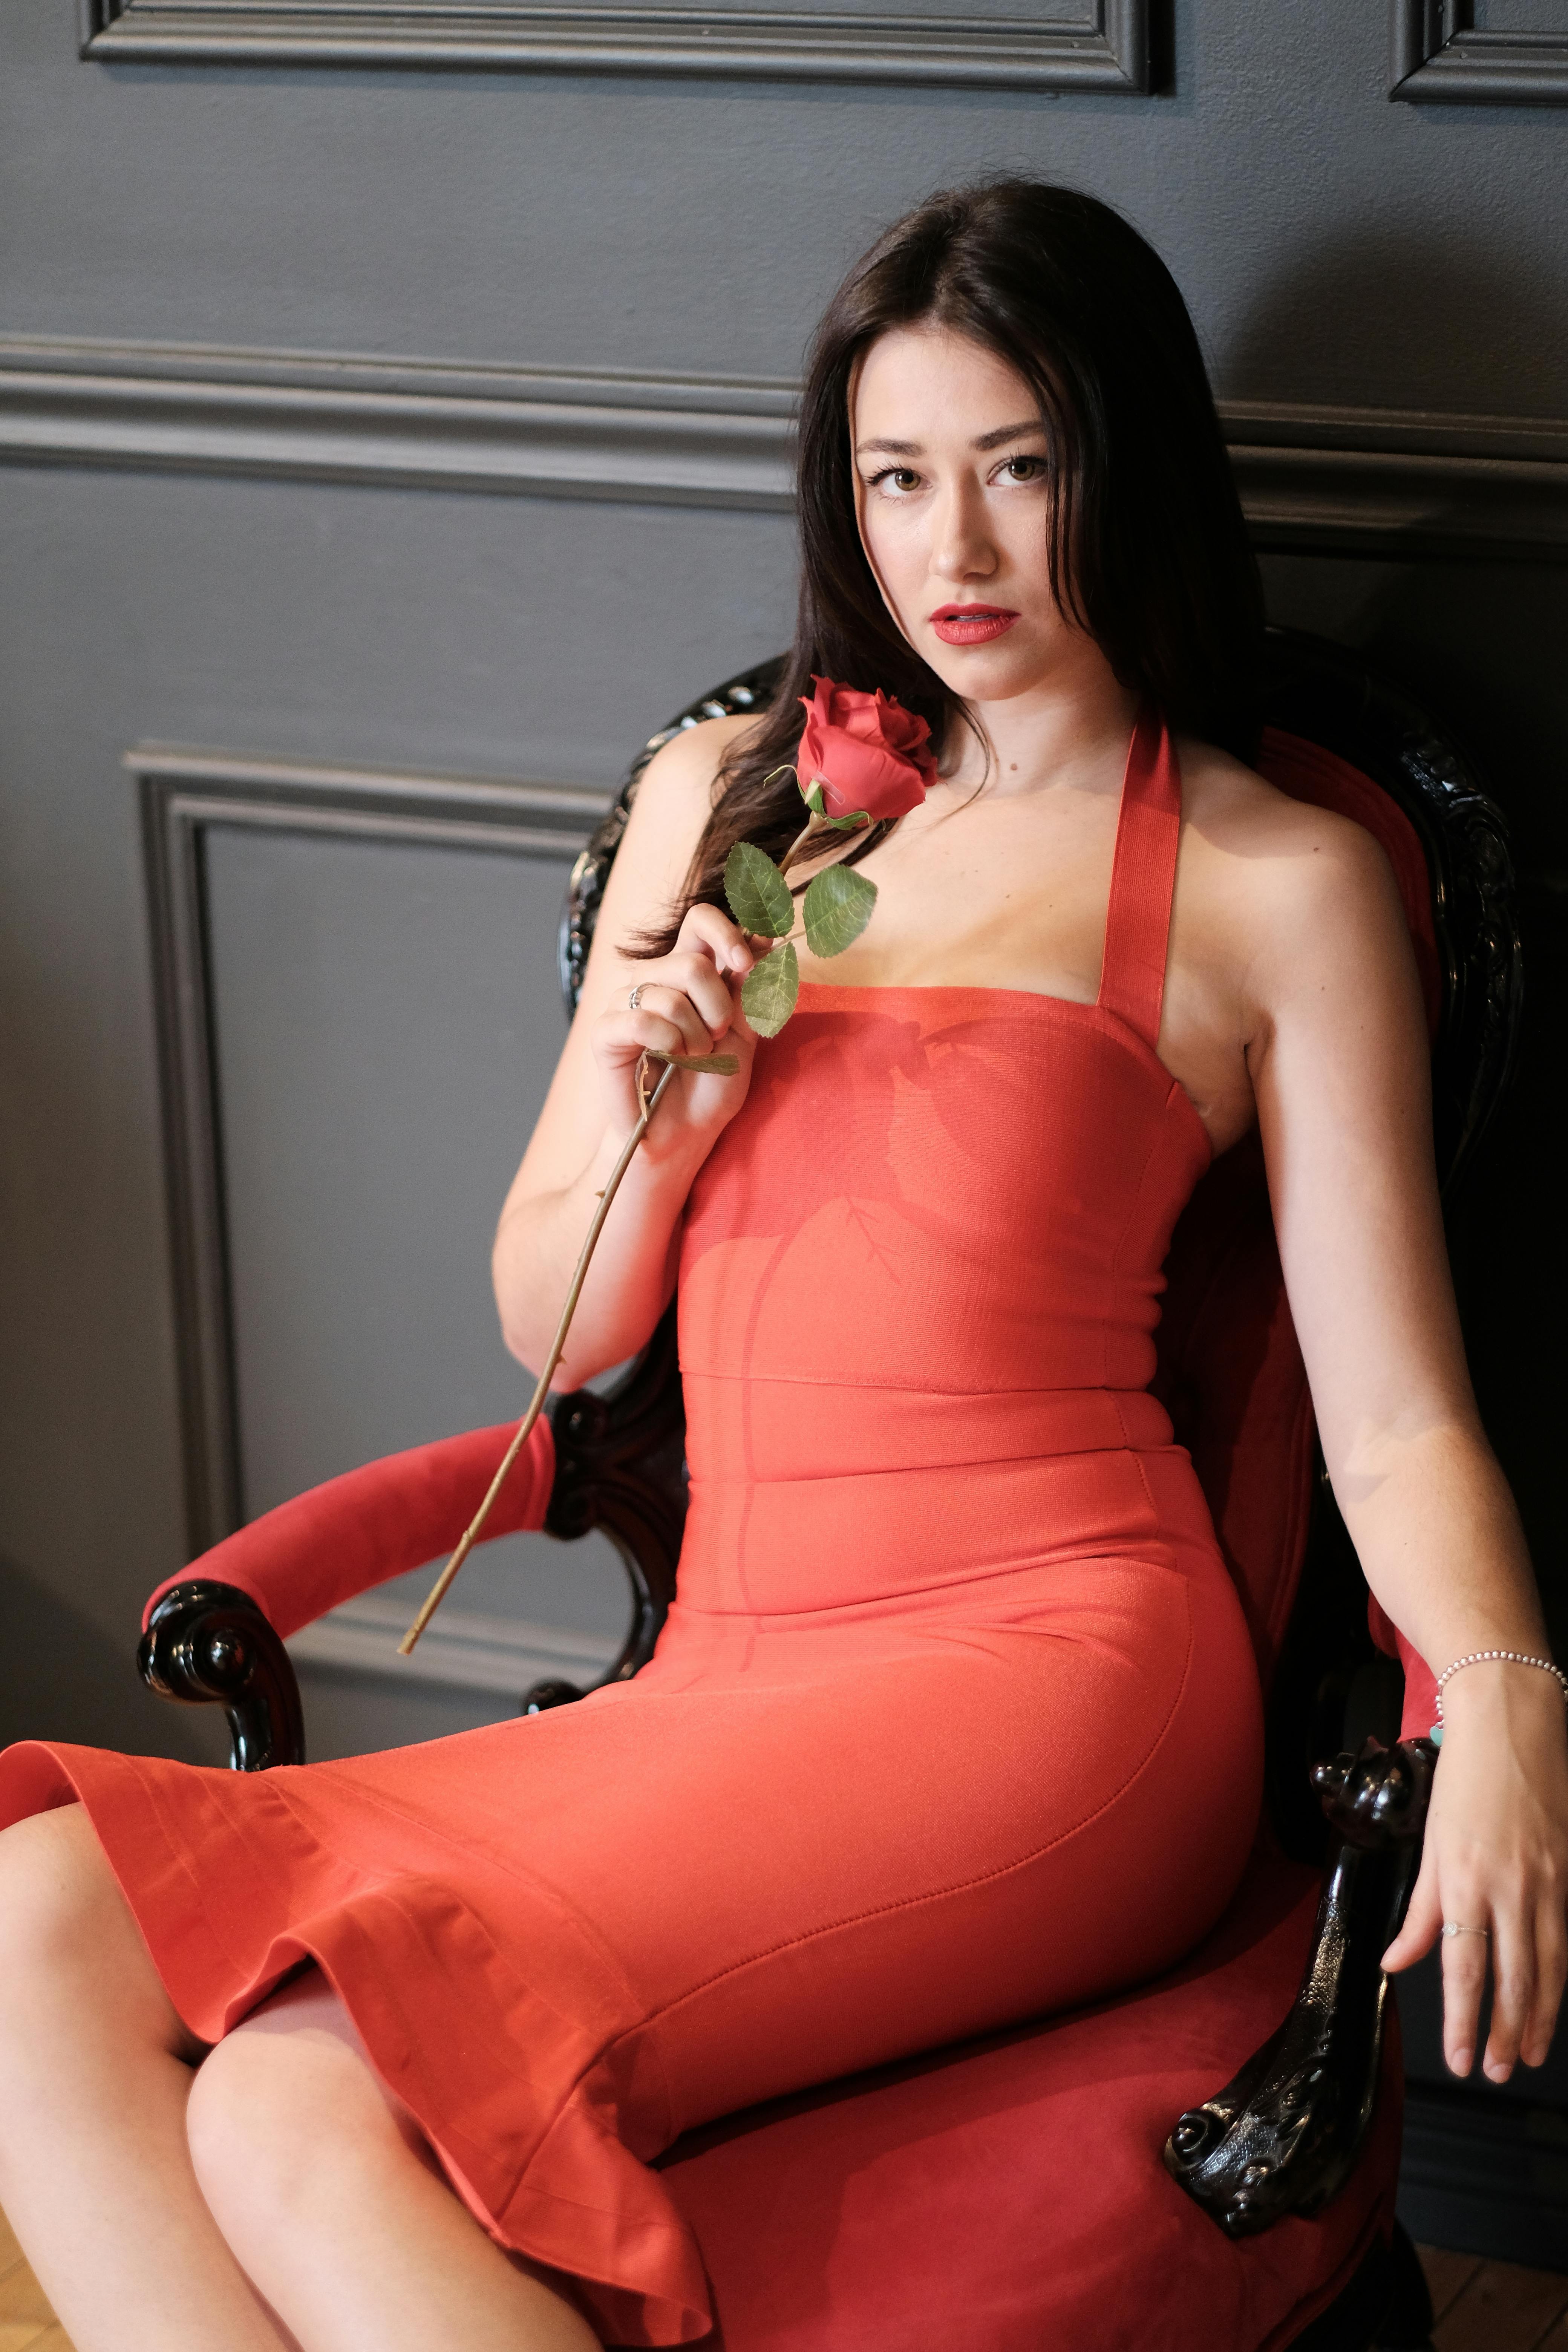
woman, face, joint, lip, shoulder, lipstick, leg, dress, muscle, flash photography, neck, waist, thigh, knee, finger, black hair, fashion design, trunk, fashion model, long hair, beauty, formal wear, human leg, jewellery, day dress, abdomen, necklace, brown hair, event, magenta, wrist, sitting, chair, cocktail dress, lap, fashion accessory, flower, peach, carmine, fetish model, art model, chest, flesh, automotive design, pattern, nail, photo shoot, sandal, model, retro style